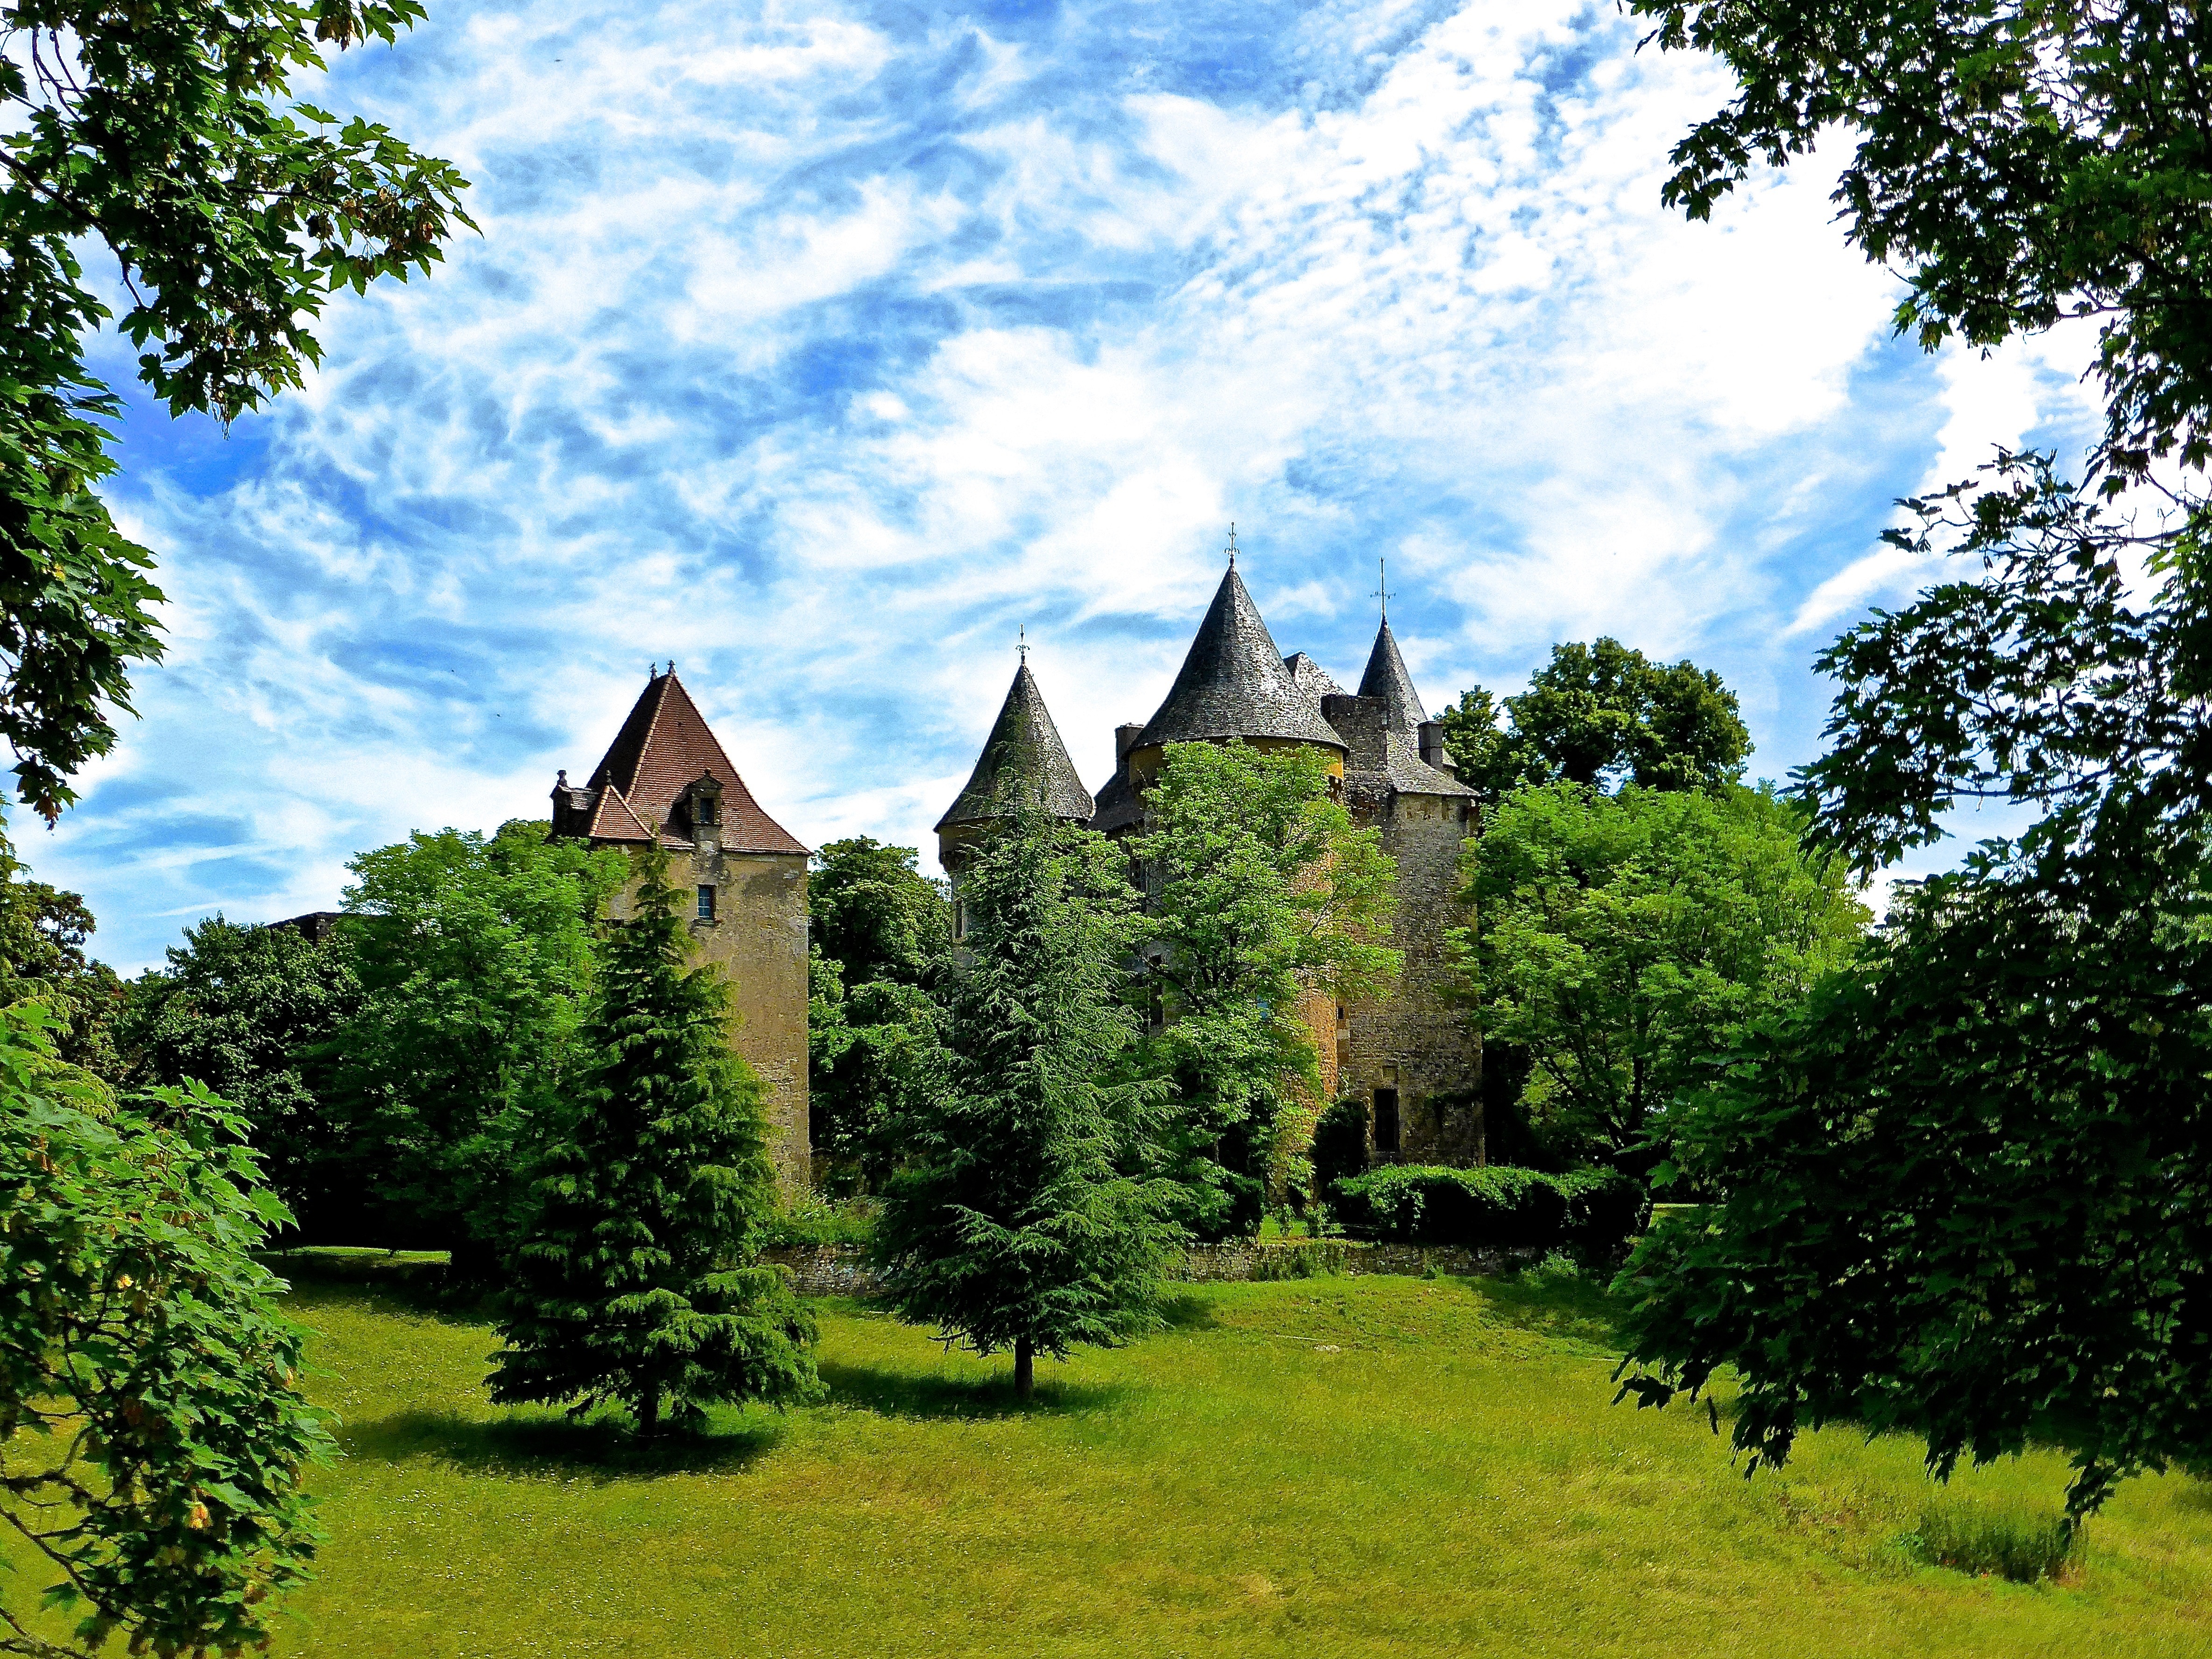
tree, meadow, flower, building, chateau, palace, old, park, castle, garden, medieval, fortress, heritage, estate, defense, rural area, turrets